Rudolf Anschober

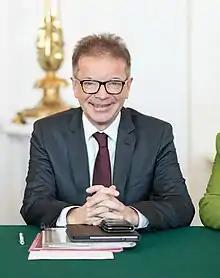
Anschober in 2020

Rudolf Anschober (born 21 November 1960) is an Austrian politician of the Green Party who served as Minister of Social Affairs, Health, Care, and Consumer Protection in the second government of Chancellor Sebastian Kurz from January 2020 to April 2021.